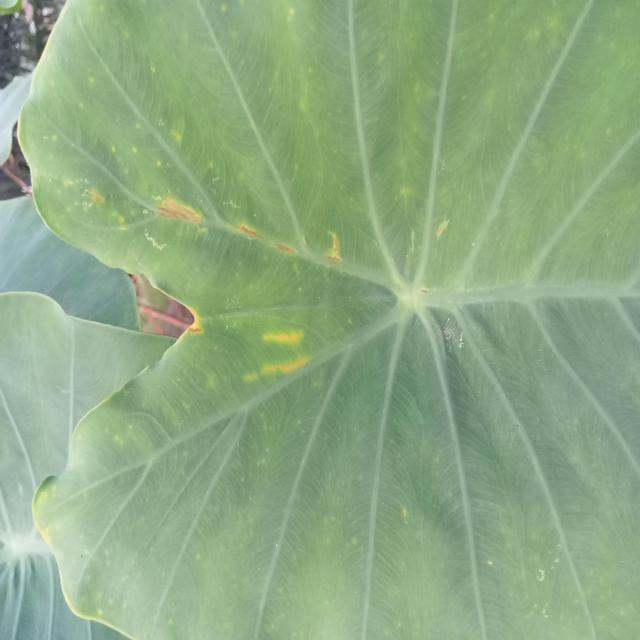
Label: Early_Blight